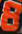
Number: 8